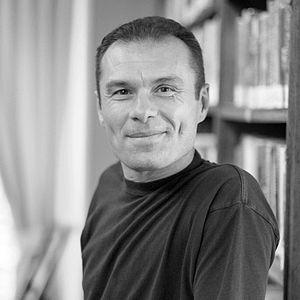
Maurizio Gatti en 2015
Maurizio Gatti, né en 1975, est un chercheur italien qui vit et travaille au Québec.